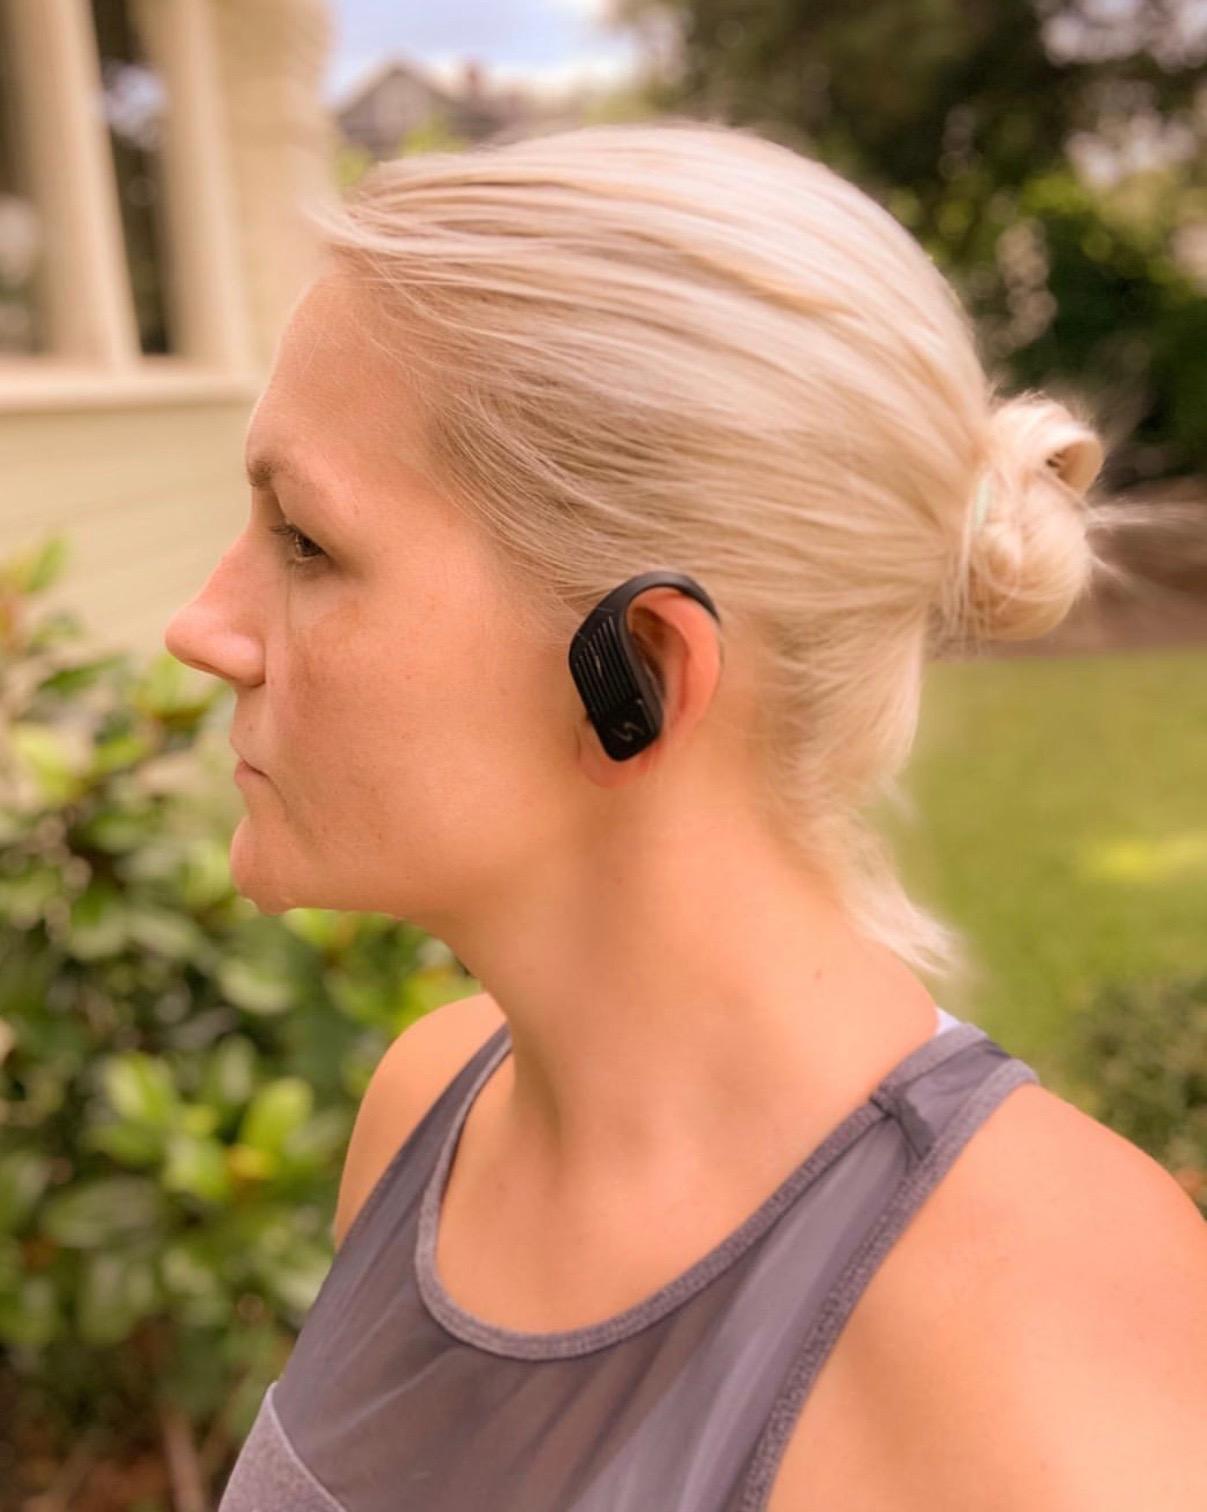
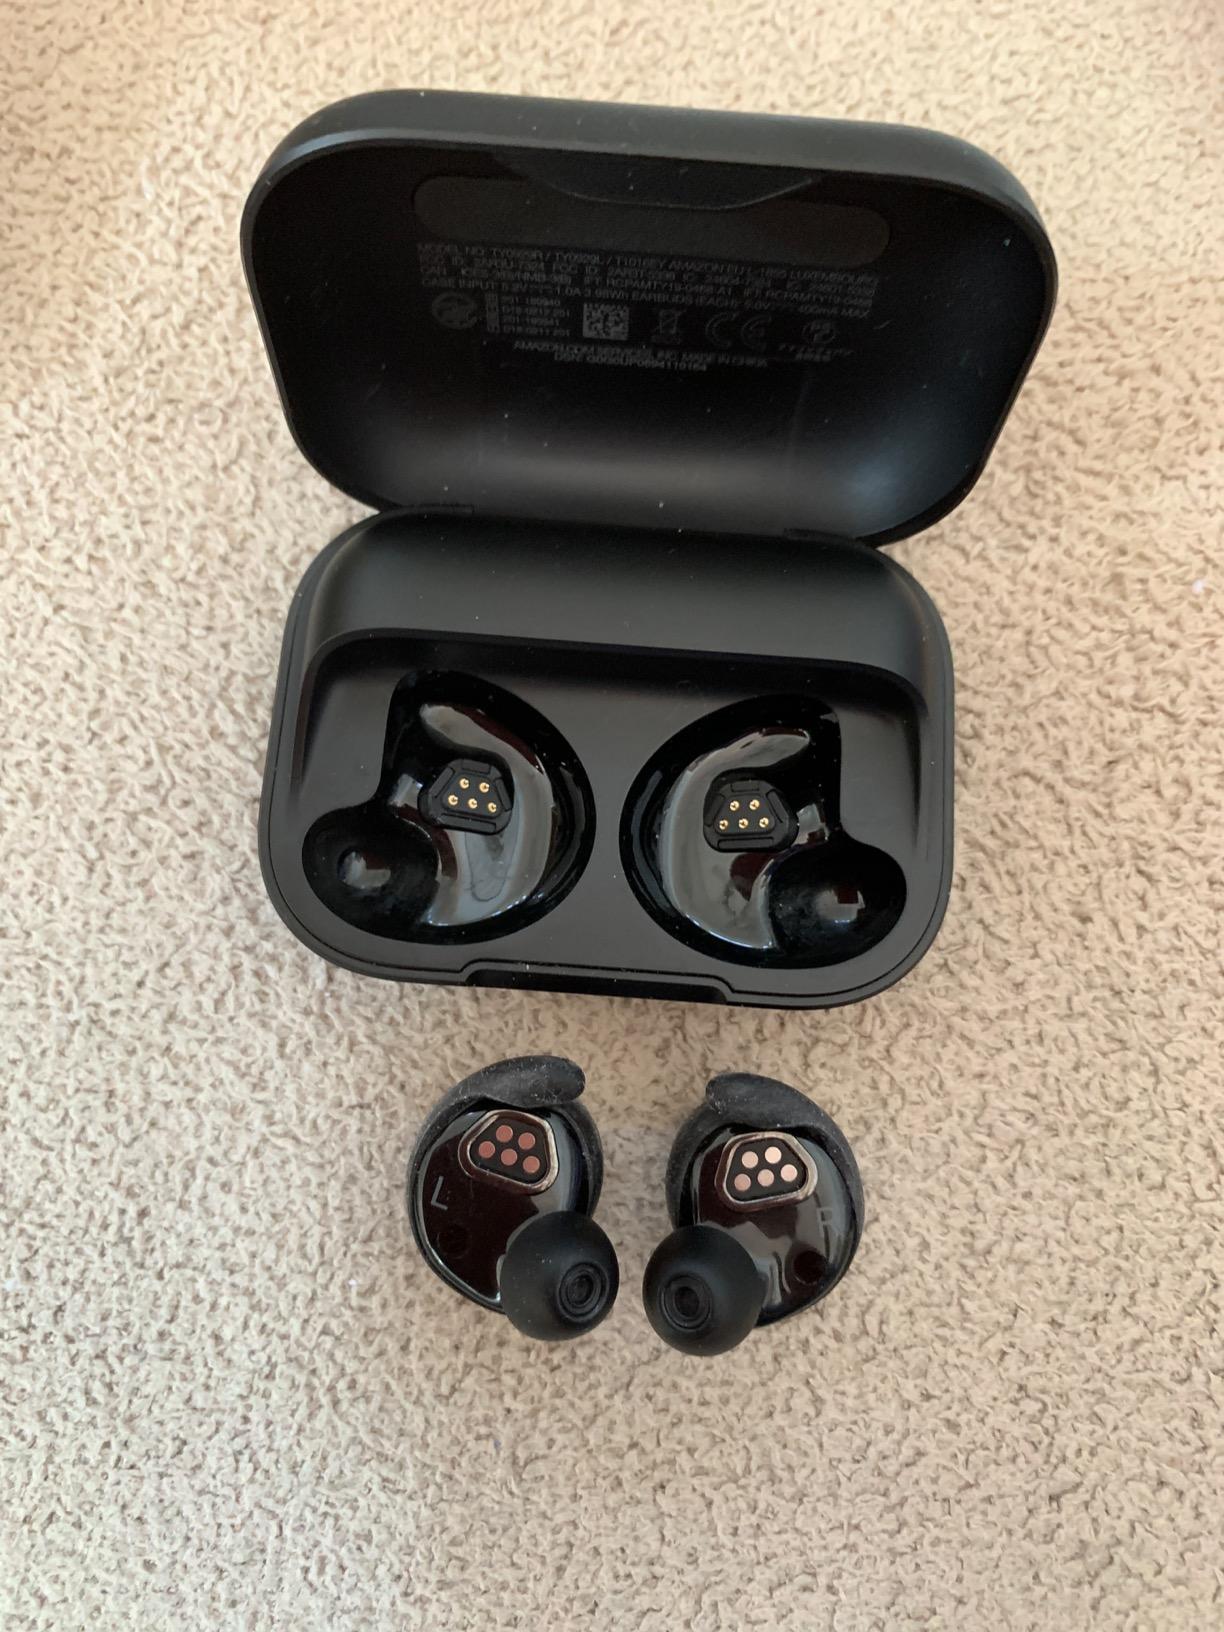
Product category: earbuds
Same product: no